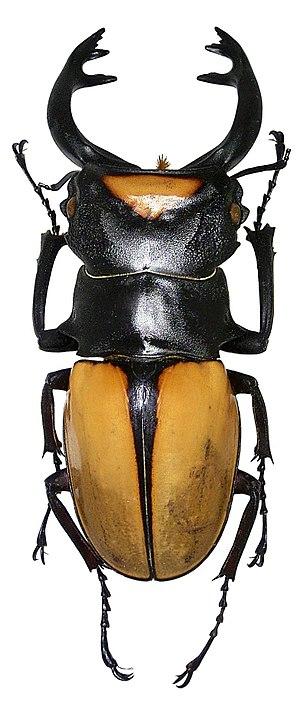
Jean Théodore Lacordaire, né le 1ᵉʳ février 1801 à Recey-sur-Ource près de Châtillon-sur-Seine et mort le 18 juillet 1870 à Liège, est un entomologiste français installé ensuite en Belgique.